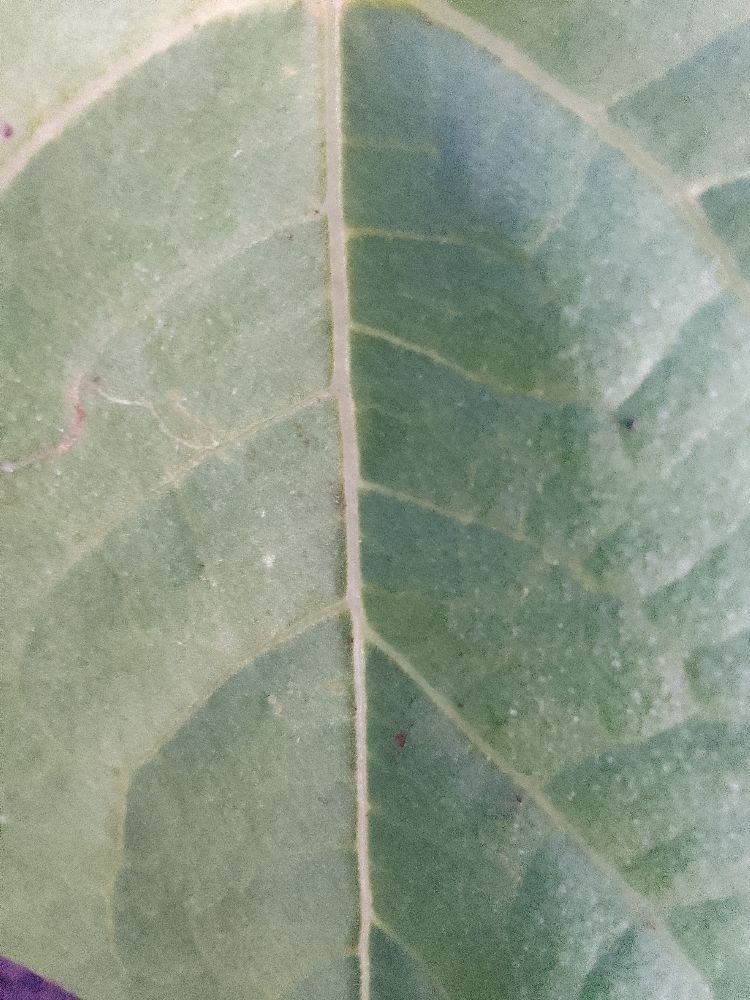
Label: healthy